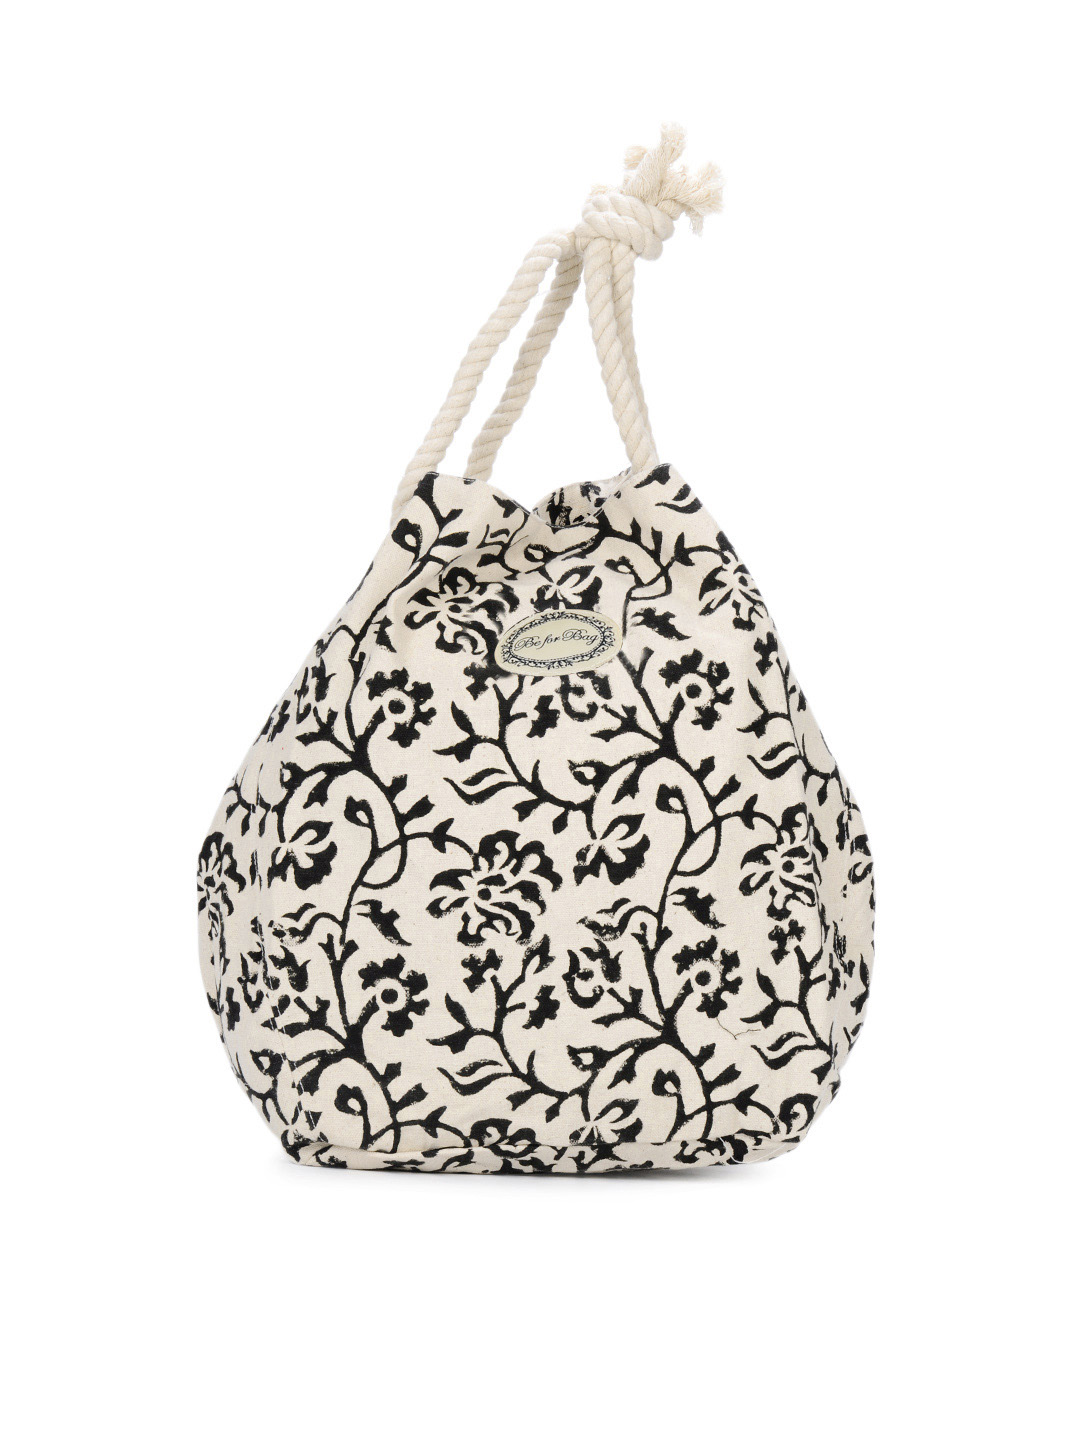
Be For Bag Women Cream And Black Tote Bag
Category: Accessories / Bags / Handbags
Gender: Women
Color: Cream
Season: Summer 2015
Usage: Casual